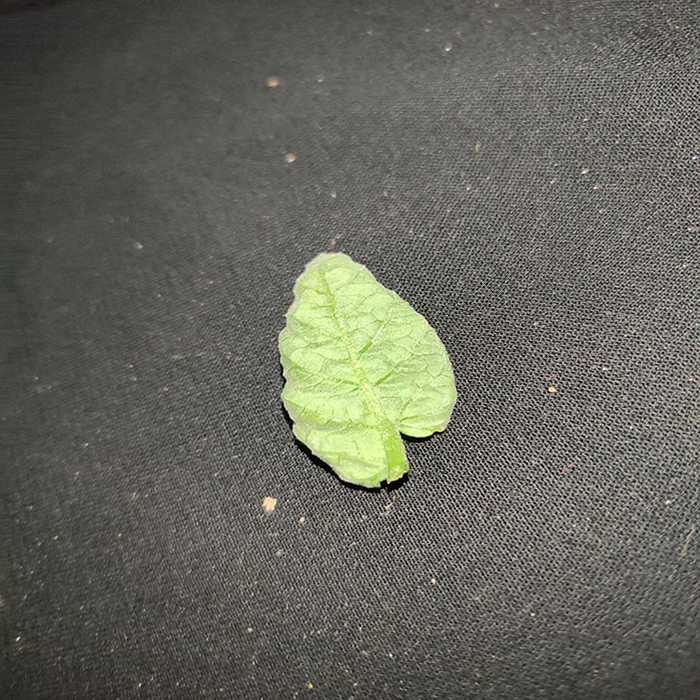
Plant: Tomato
Label: Tomato leaf curl virus